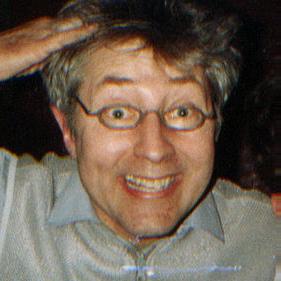
Age: 45